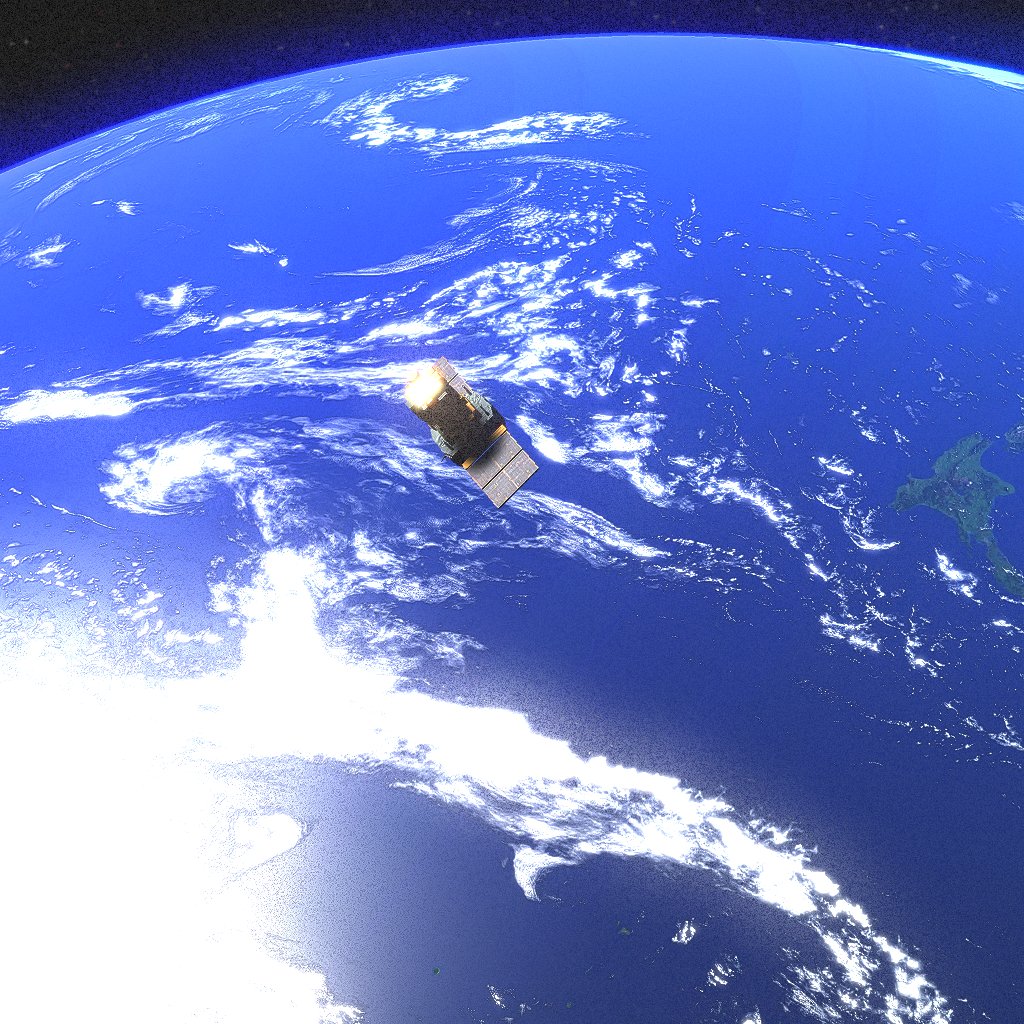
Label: soho